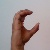
The image shows a hand gesture representing the letter 'C' in Indian Sign Language.